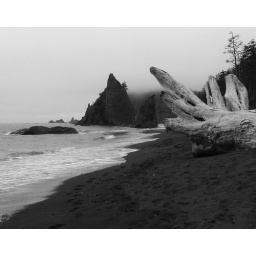
Gigantic beach logs, mist over the coast and a brooding sky. Such is summer in the Pacific Northwest.